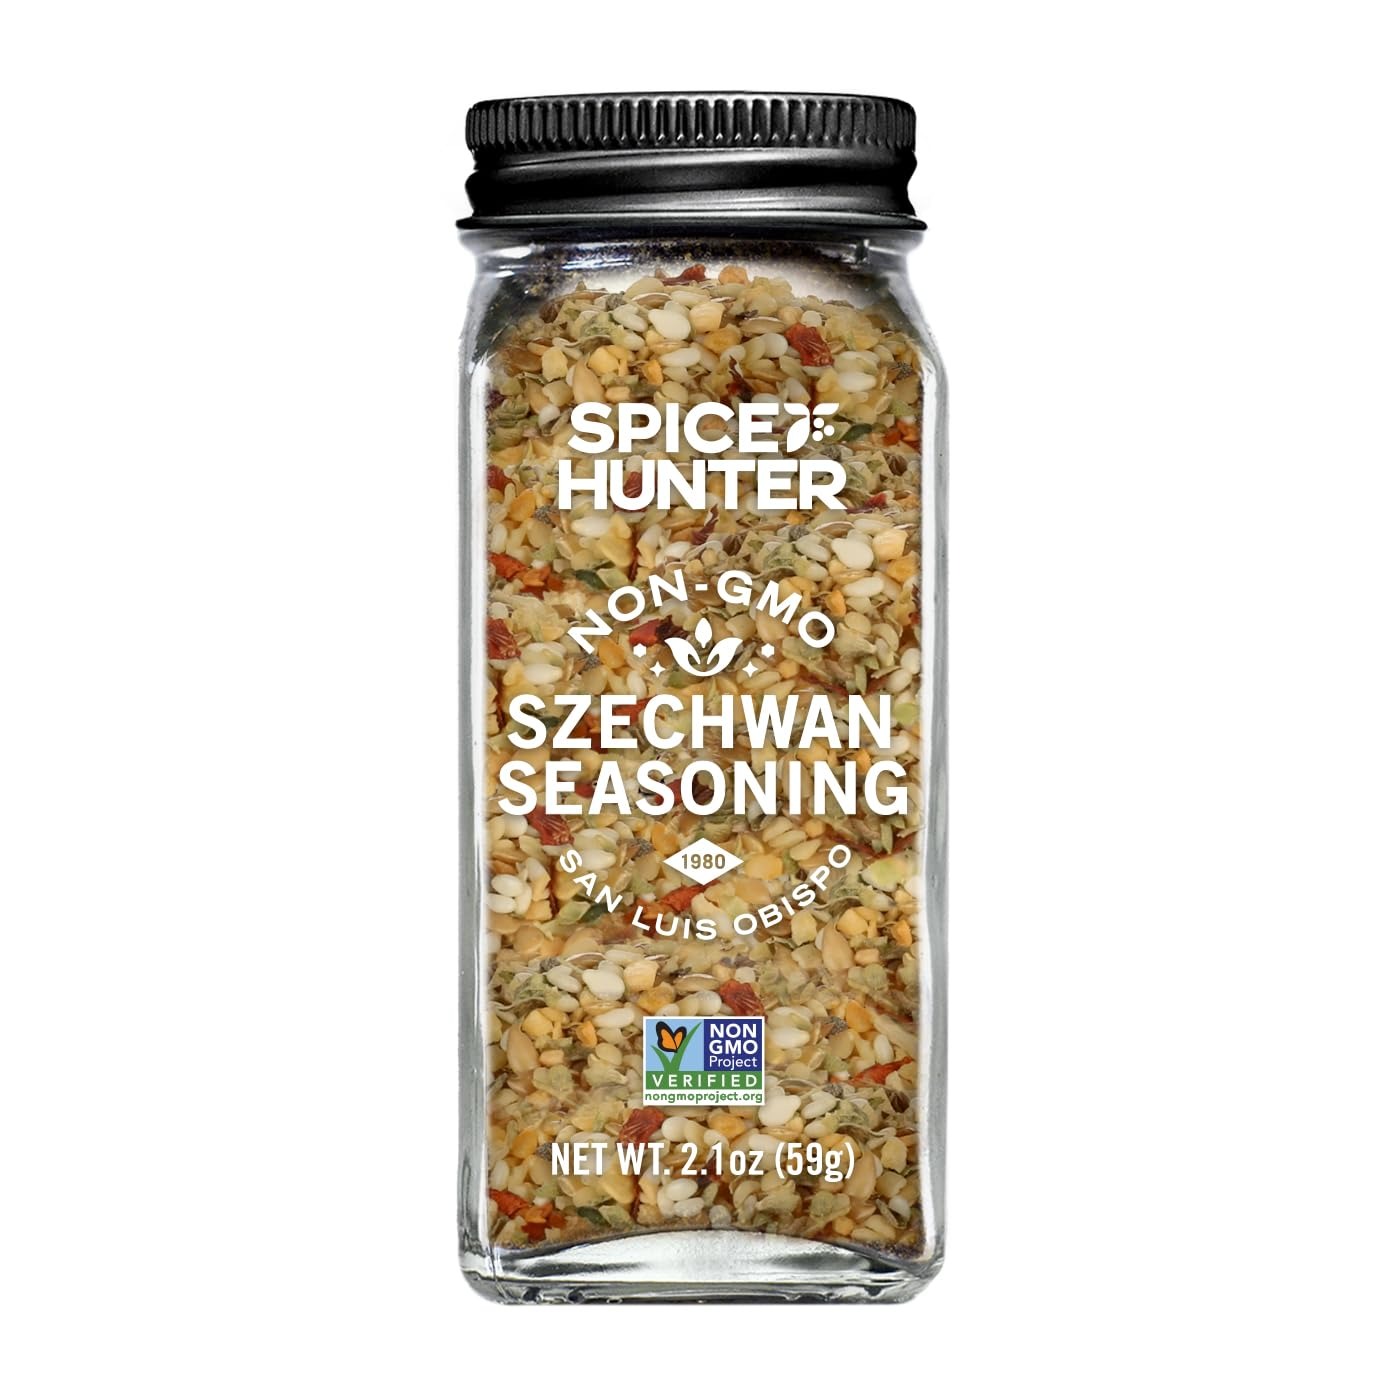
Item Name: The Spice Hunter Szechwan Seasoning Blend, 2.1 oz. jar
Bullet Point 1: Szechwan Seasoning Blend | Salt Free | Natural | Kosher Certified
Bullet Point 2: Spicy, yet subtle blend for Oriental entrées, salads and accompaniments
Bullet Point 3: Szechwan Seasoning, a spicy, southwestern, Chinese-inspired blend, is bursting with flavor and vibrant colors
Bullet Point 4: Perk up stir-frys, noodles, rice dishes, sauces, marinades and salads with a shake or use on poultry, tofu, meat and vegetables
Bullet Point 5: A world of flavor awaits. Let the culinary adventure begin.
Value: 2.1
Unit: Ounce

Price: 16.05